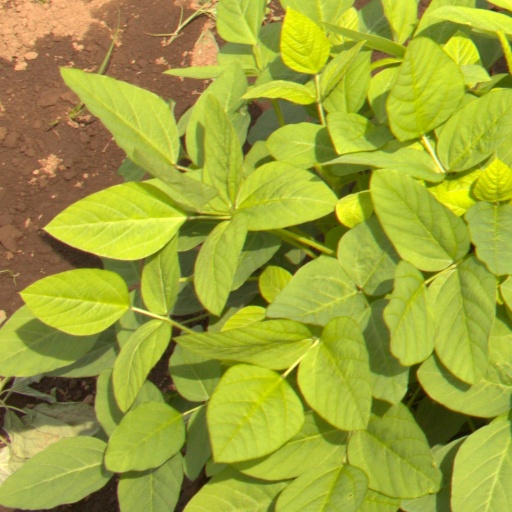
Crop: soybean